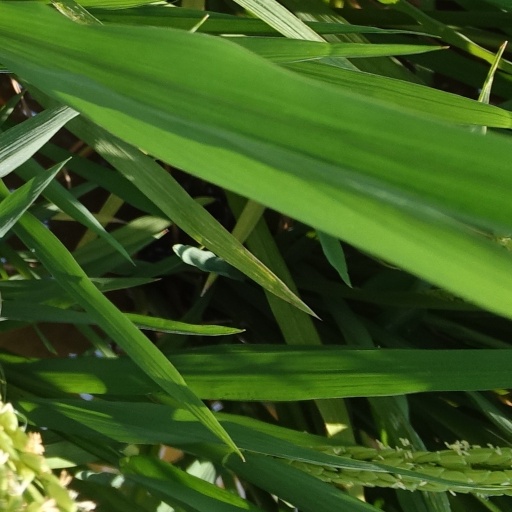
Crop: rice